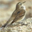
Label: bird